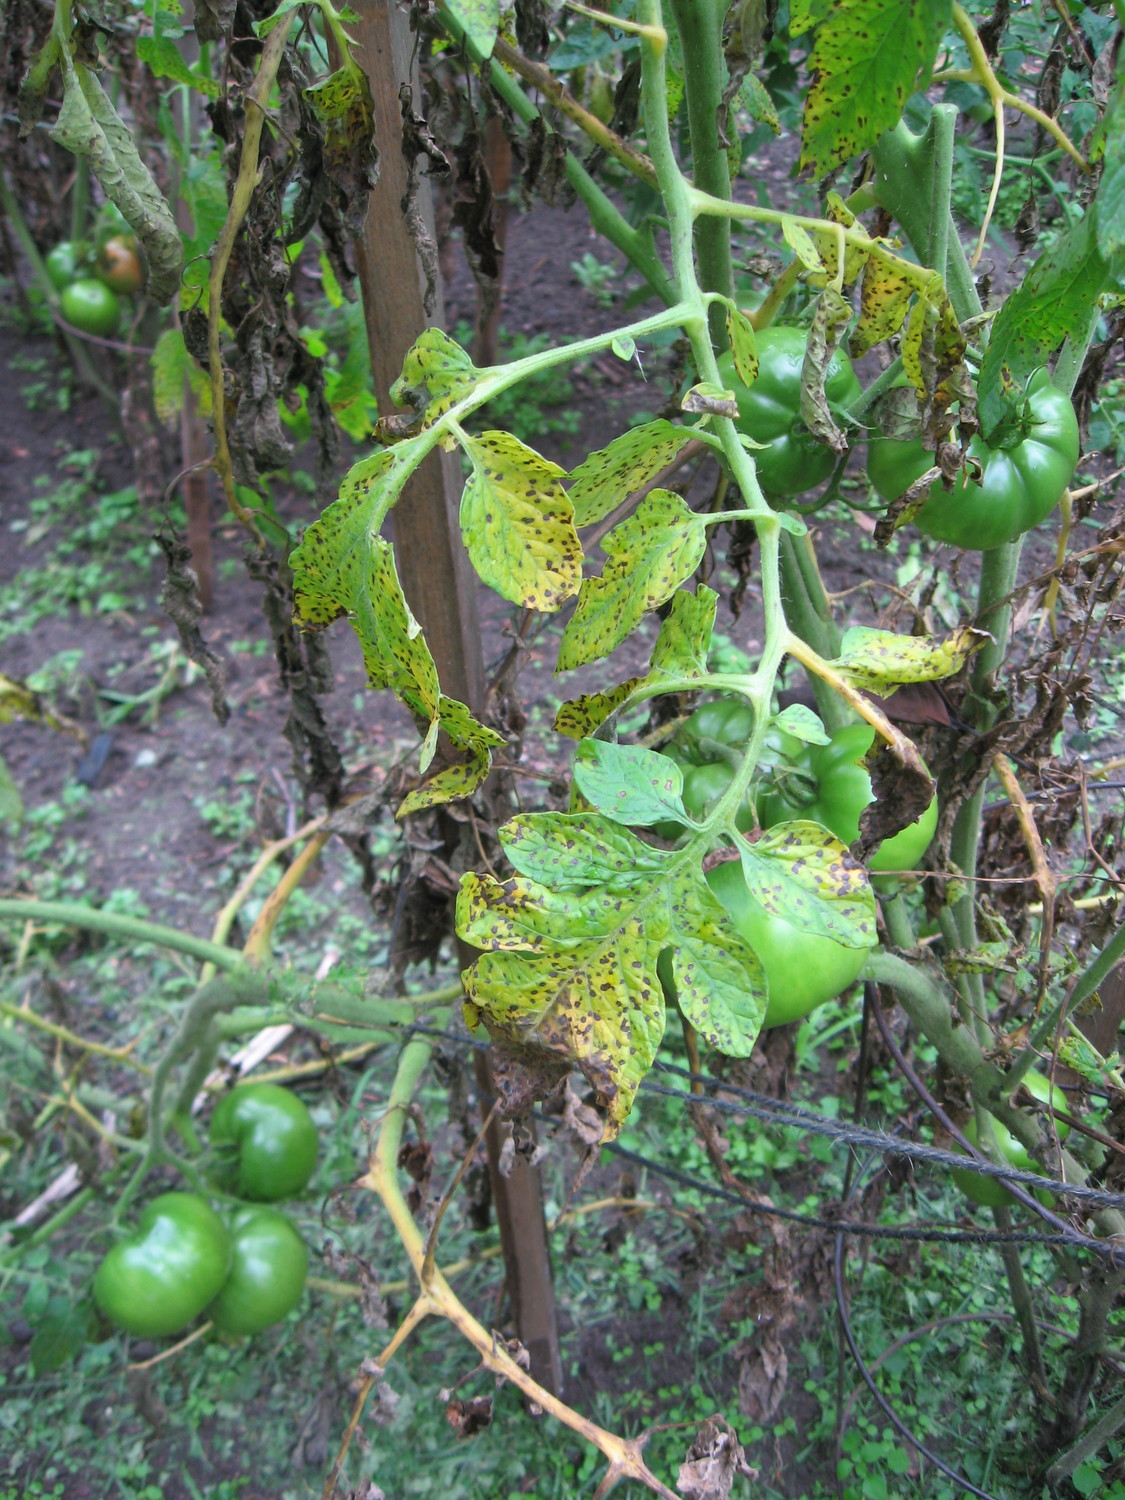
Labels: Tomato Septoria leaf spot, Tomato Septoria leaf spot, Tomato Septoria leaf spot, Tomato Septoria leaf spot, Tomato Septoria leaf spot, Tomato Septoria leaf spot